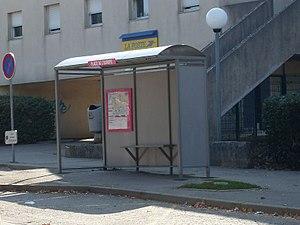
Arrêt de bus ""Place de l'Europe"" à Villefontaine - Isère"
Villefontaine est une commune française située dans le département de l'Isère, en région Auvergne-Rhône-Alpes.